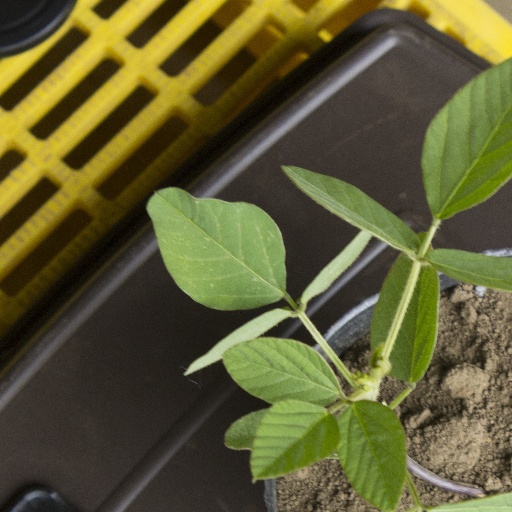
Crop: soybean